Moto Guzzi Le Mans

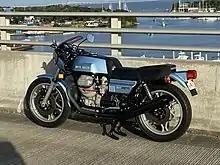
Moto Guzzi 850 Le Mans

The 850 Le Mans 850, (retrospectively unofficially called the Le Mans I), was first shown at the Milan motorcycle show in November 1975, and sales began in 1976. Like the 750S and the 750 S3, the Le Mans 850 was developed from the V7 Sport model of 1971, but power was increased to . Top speed is . Compared to its roadster sibling, the T3, the Le Mans had higher-compression domed pistons, larger engine valves, and Dell'Orto 36 mm pumper carbs with filterless velocity stacks. Now commonly called the 'Mid Valve' engine, Moto Guzzi claimed at 7700 rpm.